Sir John Aubrey, 6th Baronet

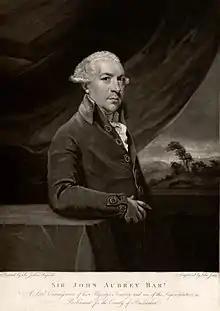
Portrait of Sir John Aubrey

Sir John Aubrey, 6th Baronet (4 June 1739 – 14 March 1826) was a British Tory politician. In 1786, he succeeded to his father's baronetcy.